Kylie Gauci

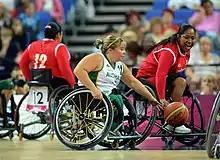
Gauci at the 2012 London Paralympics

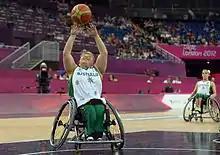
Gauci at the 2012 London Paralympics

Gauci competed with the team at the 2004 Summer Paralympics in Athens and 2008 Summer Paralympics in Beijing, where she won a silver and bronze medal respectively. The 2004 Games were her debut Games. She also played in the 2012 Summer Paralympics. In the group stage, the Australia women's national wheelchair basketball team at the 2012 Summer Paralympics posted wins against Brazil, Great Britain, and the Netherlands, but lost to Canada. This was enough to advance the Gliders to the quarter-finals, where they beat Mexico. The Gliders then defeated the United States by a point to set up a final clash with Germany. The Gliders lost 44–58, and earned a silver medal. Gauci scored 15 points with 4 rebounds. She was the only player on her team to score a three-point field goal in the whole series, scoring two of them.